Baltic Sea

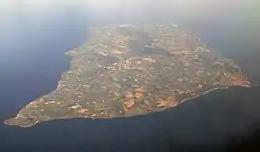
Aerial view of Bornholm, Denmark

The Baltic Sea flows out through the Danish straits; however, the flow is complex. A surface layer of brackish water discharges per year into the North Sea. Due to the difference in salinity, by salinity permeation principle, a sub-surface layer of more saline water moving in the opposite direction brings in per year. It mixes very slowly with the upper waters, resulting in a salinity gradient from top to bottom, with most of the saltwater remaining below deep. The general circulation is anti-clockwise: northwards along its eastern boundary, and south along with the western one .